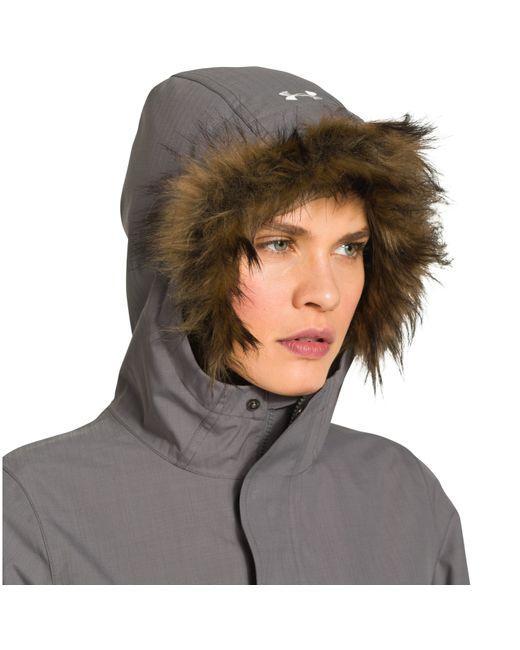
Grauer Kappenkörper voller Winterjackenknopf